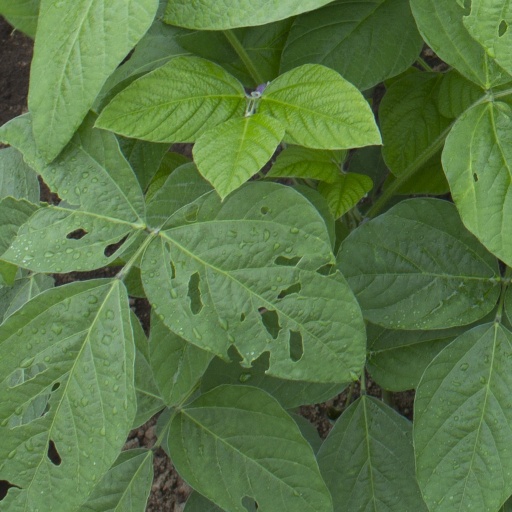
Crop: soybean